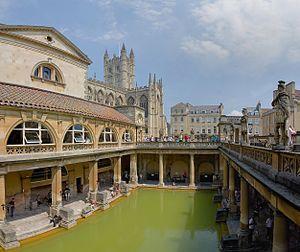
Le Livre des snobs, par l'un d'entre eux est un ouvrage de William Makepeace Thackeray, écrivain anglais de l'époque victorienne, publié en 1848. Le livre reprend une série d'articles hebdomadaires parus dans Punch sous le titre « The Snobs of England, By One of Themselves », œuvre pseudonymique dont le personnage principal s'appelle Snob. Il s'agit donc des confessions ou des mémoires d'un snob.